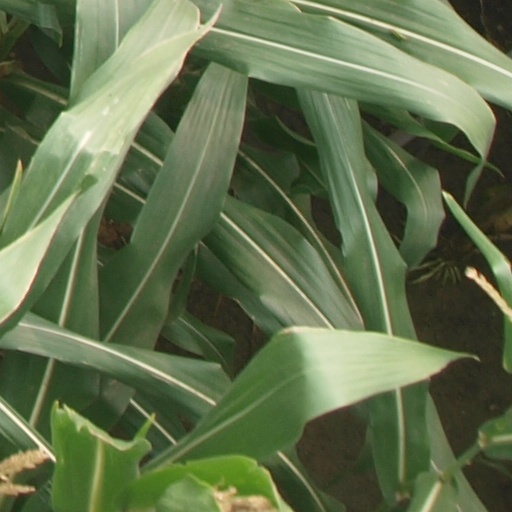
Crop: maize; corn